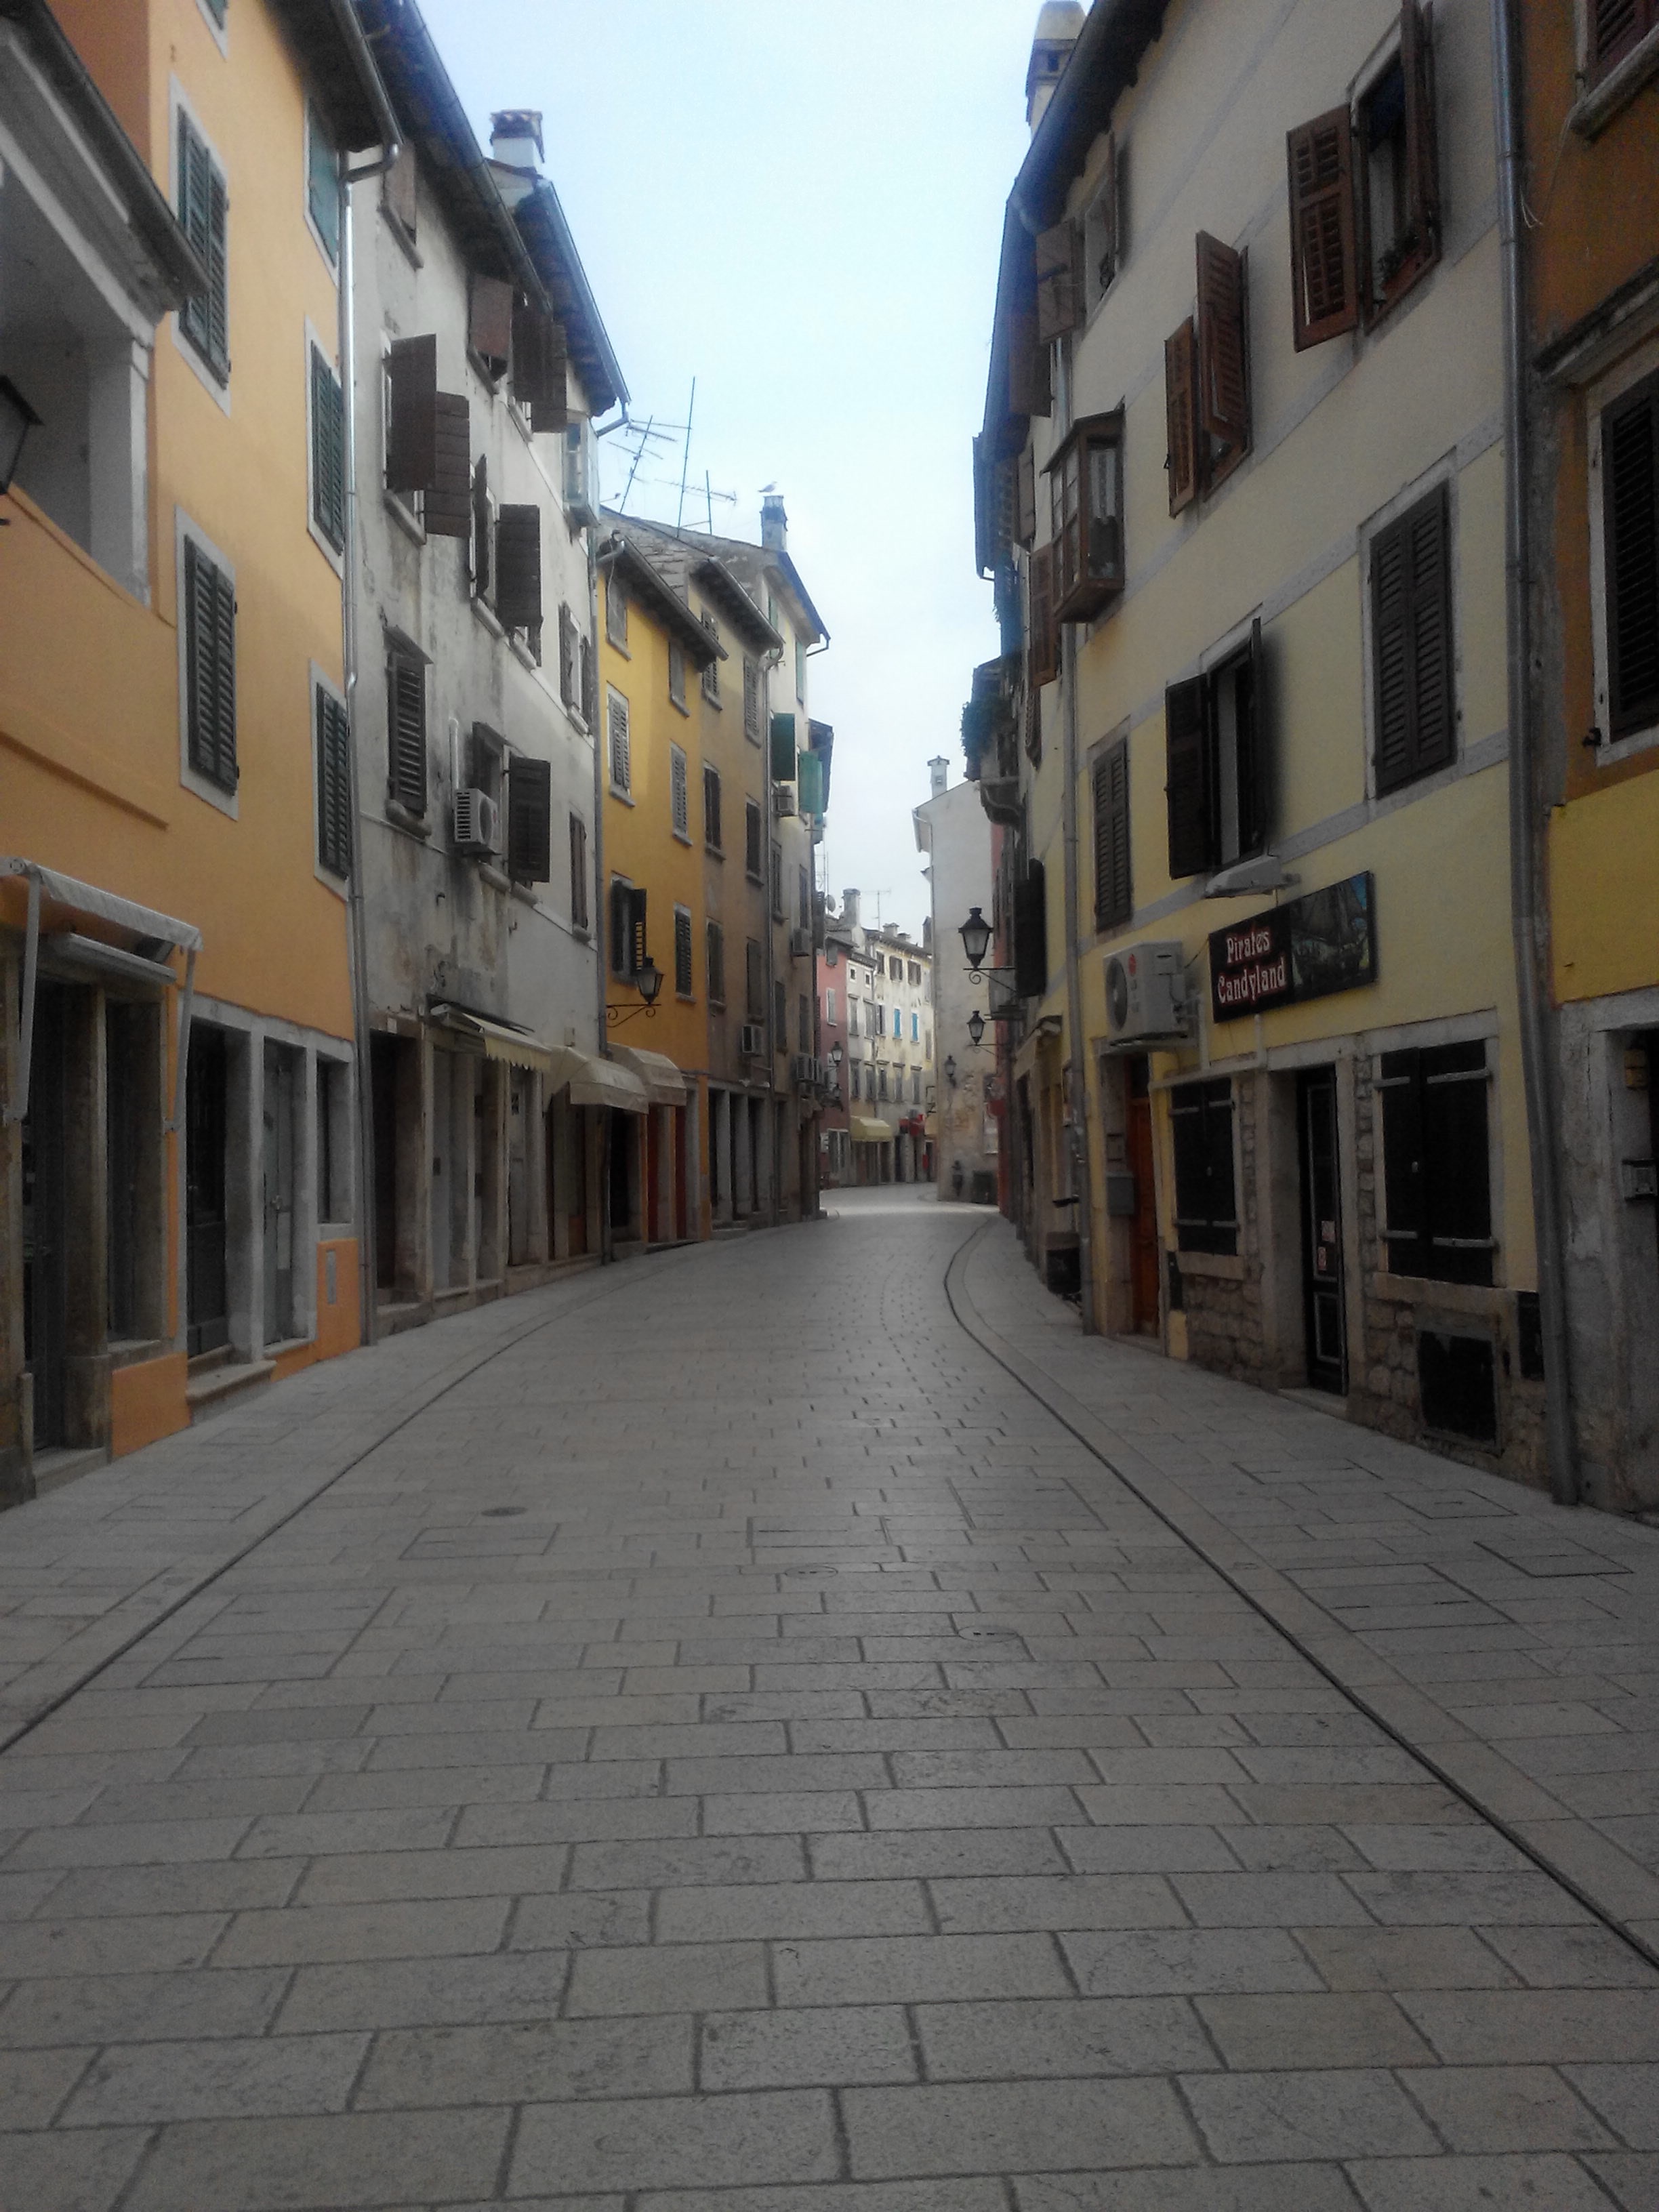
pedestrian, road, street, sidewalk, town, alley, cobblestone, city, facade, lane, infrastructure, neighbourhood, road surface, urban area, residential area, human settlement, nonbuilding structure